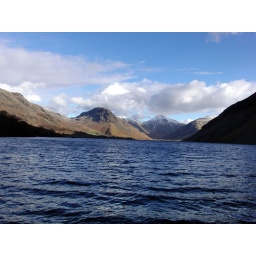
Wastwater; the mountains at the end of the lake are the highest in England